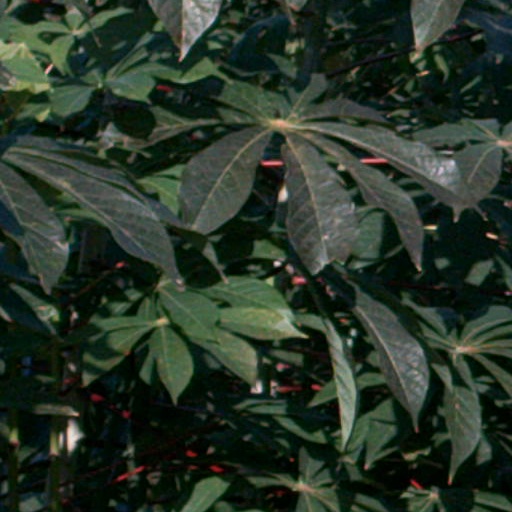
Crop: cassava